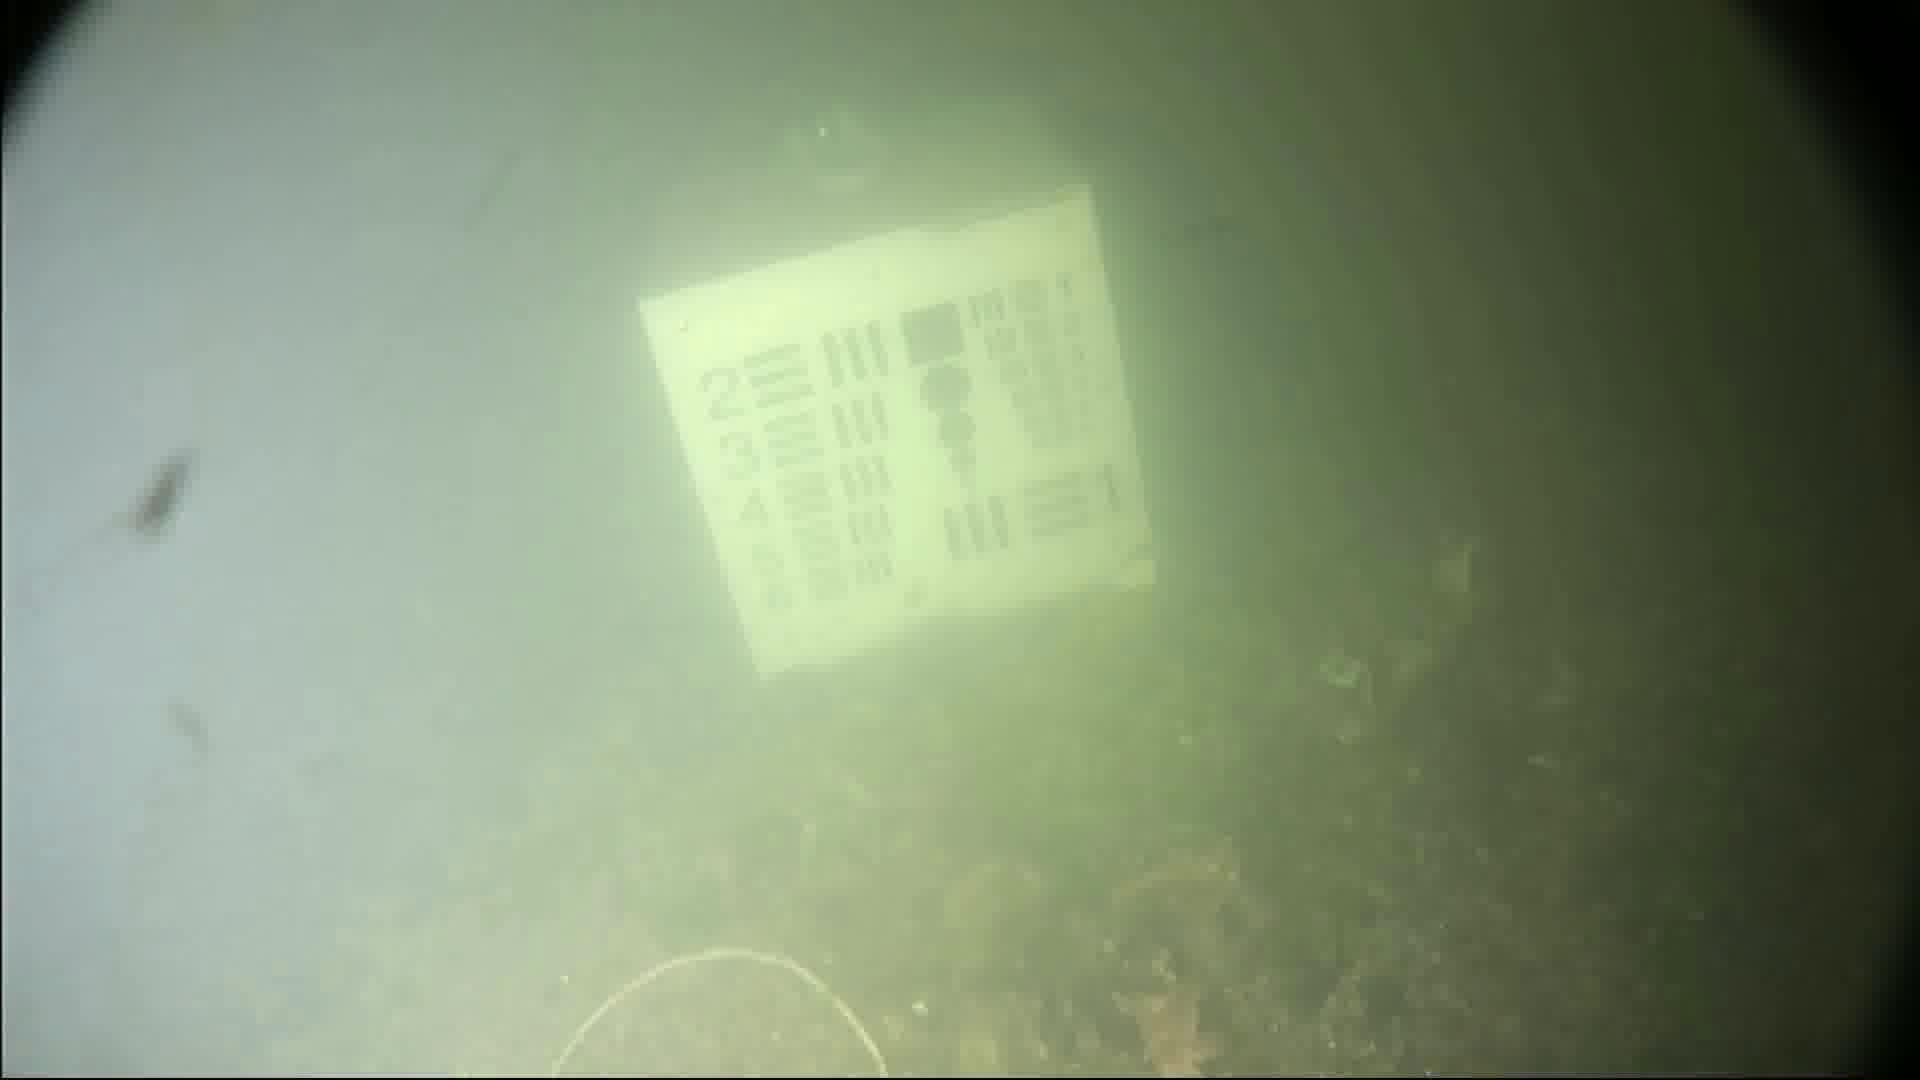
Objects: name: starfish